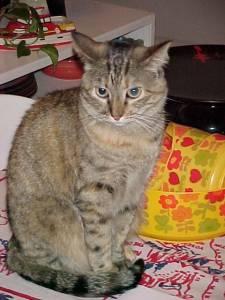
Breed: Egyptian Mau